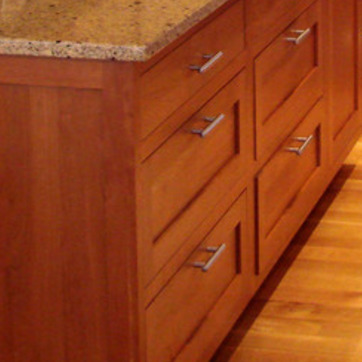
Material: wood